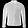
Label: Coat